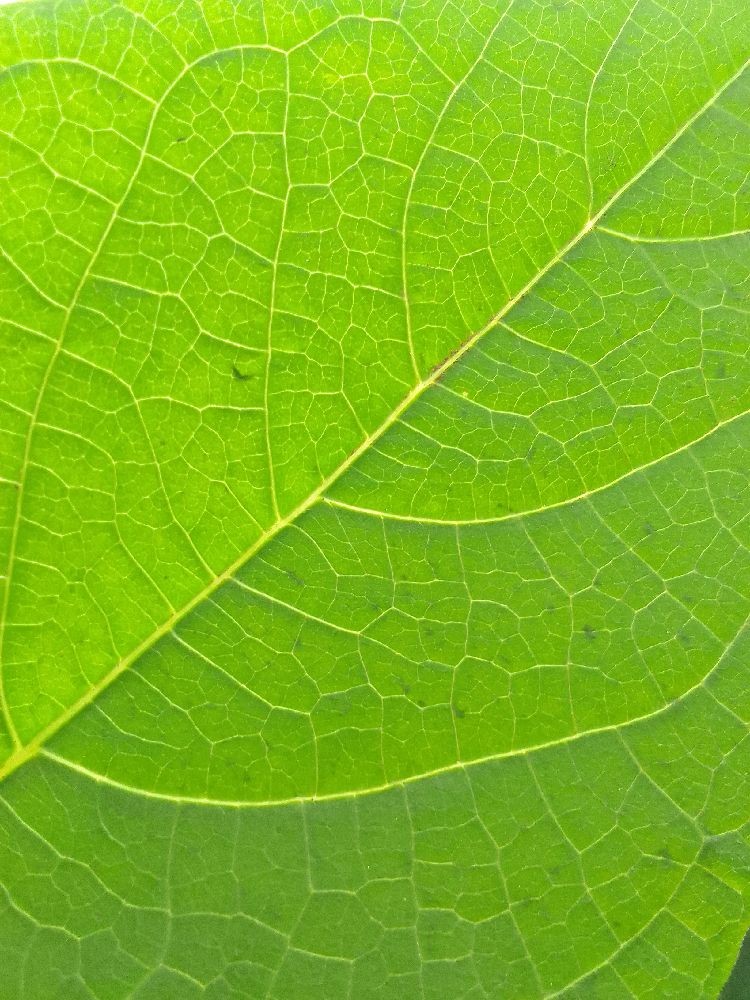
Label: healthy